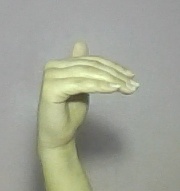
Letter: khaa